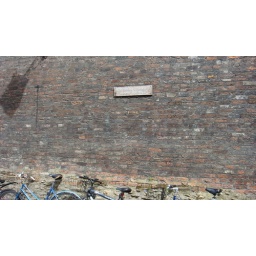
A bike telling you NOT to lean bikes against the wall